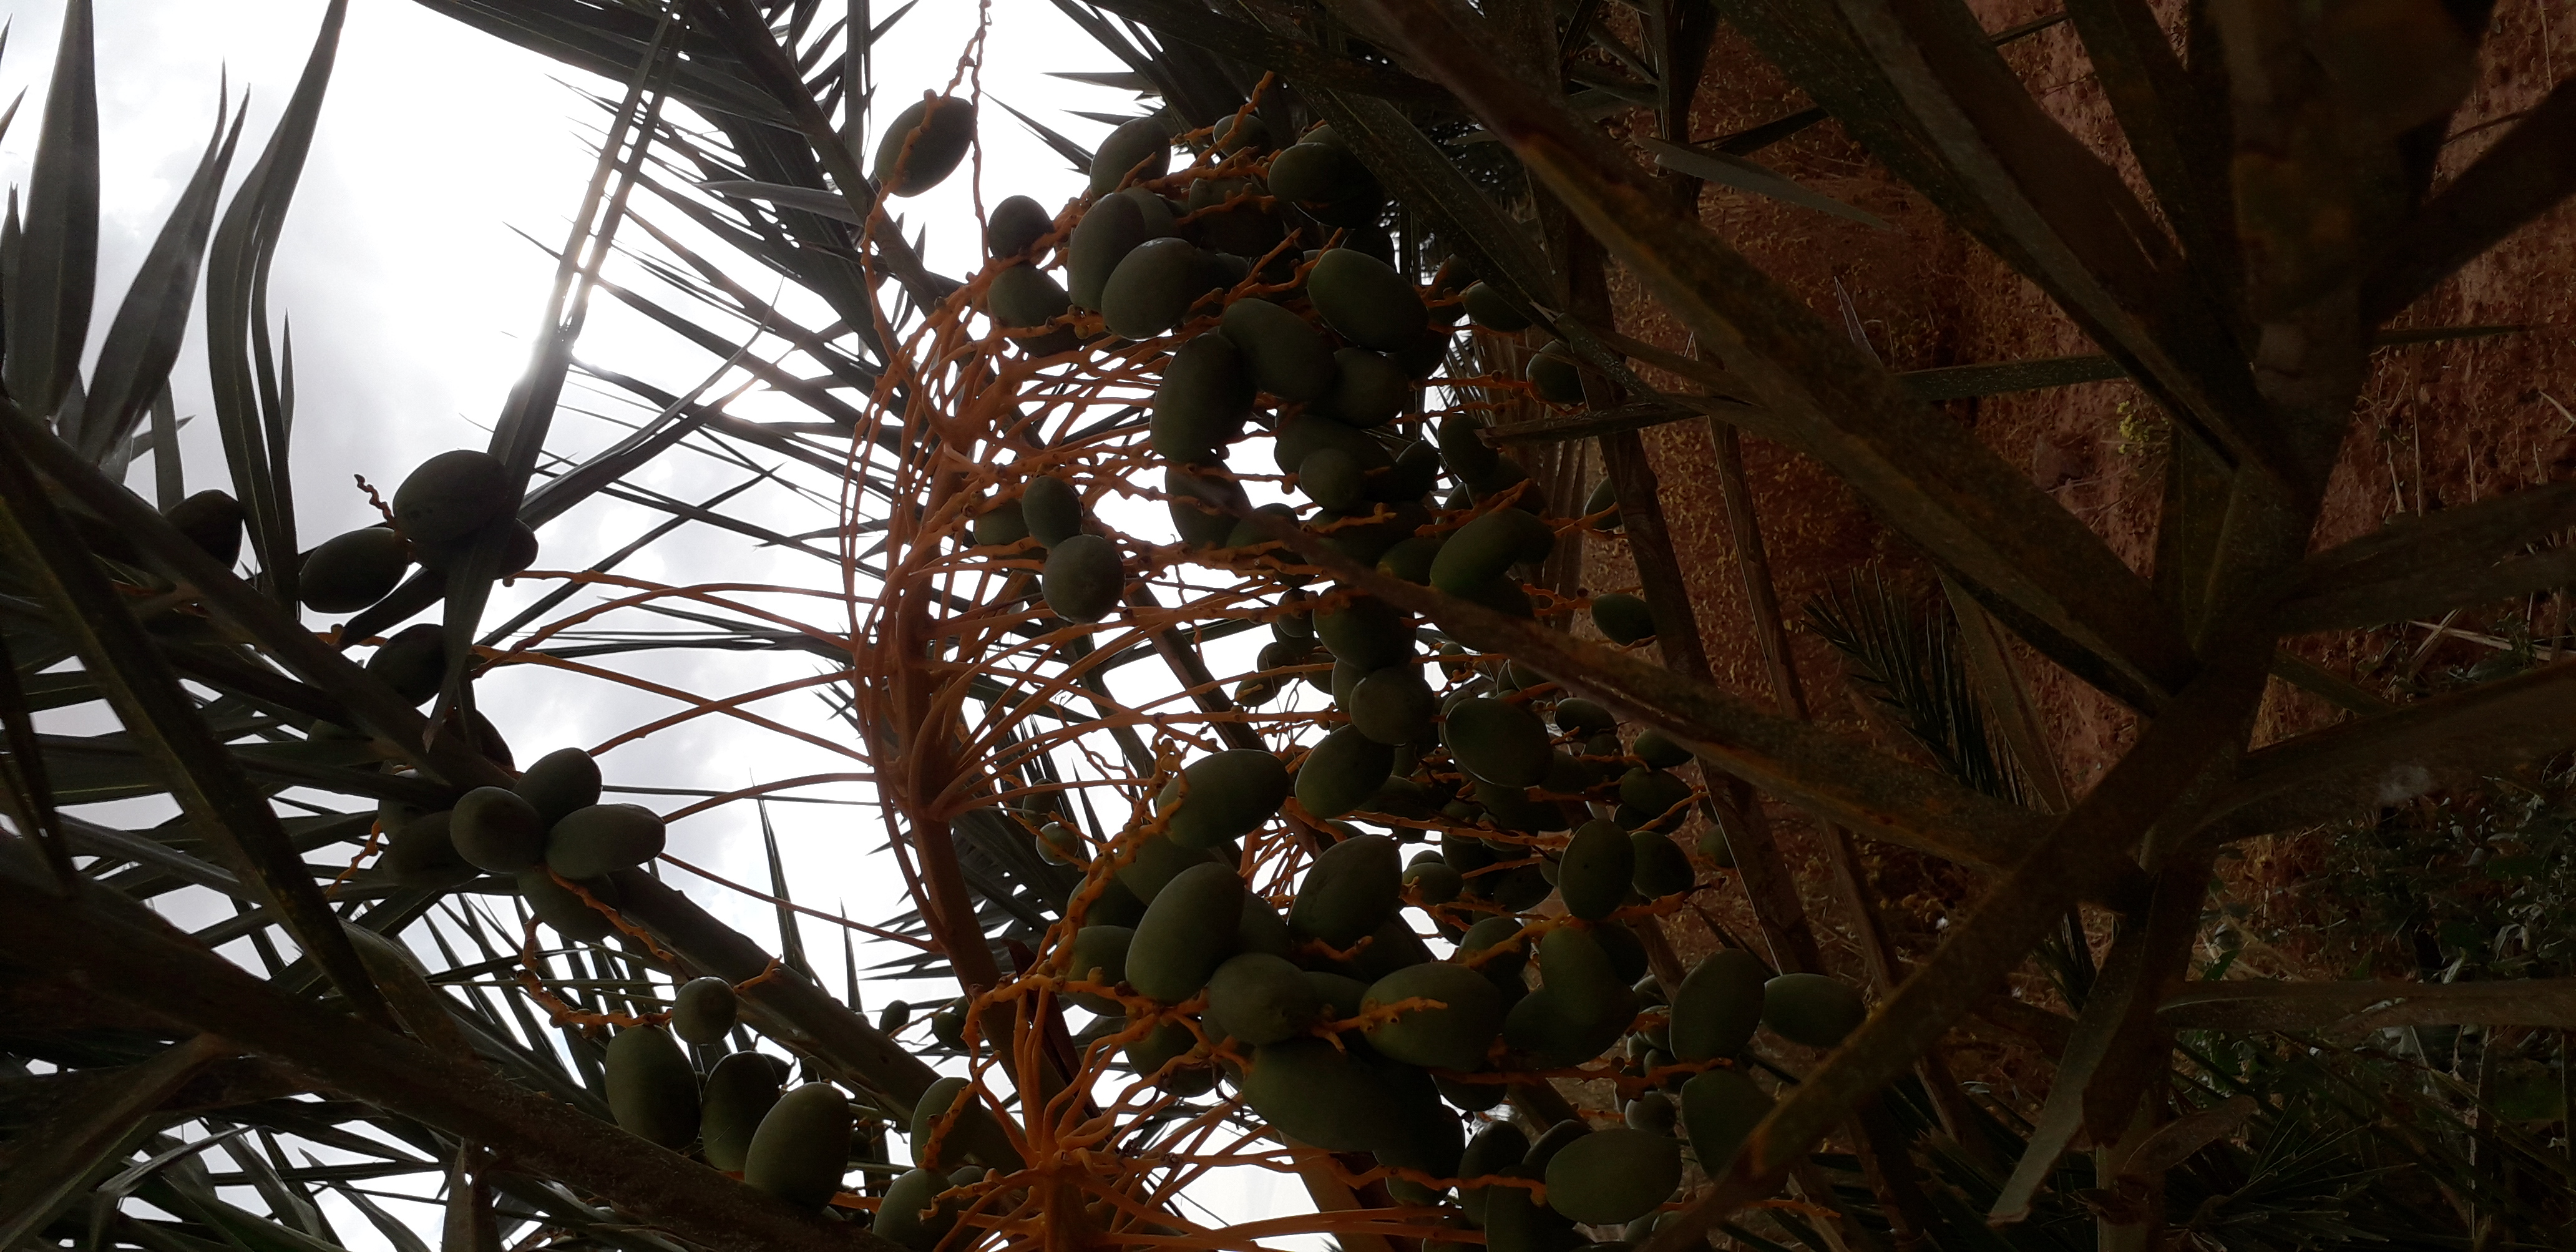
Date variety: Boumajhoul